Faouzi Ghoulam

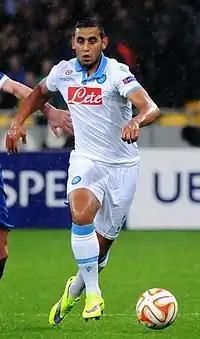
Ghoulam playing for Napoli in 2015

Faouzi Ghoulam (; born 1 February 1991) is a professional footballer who plays as a left-back.